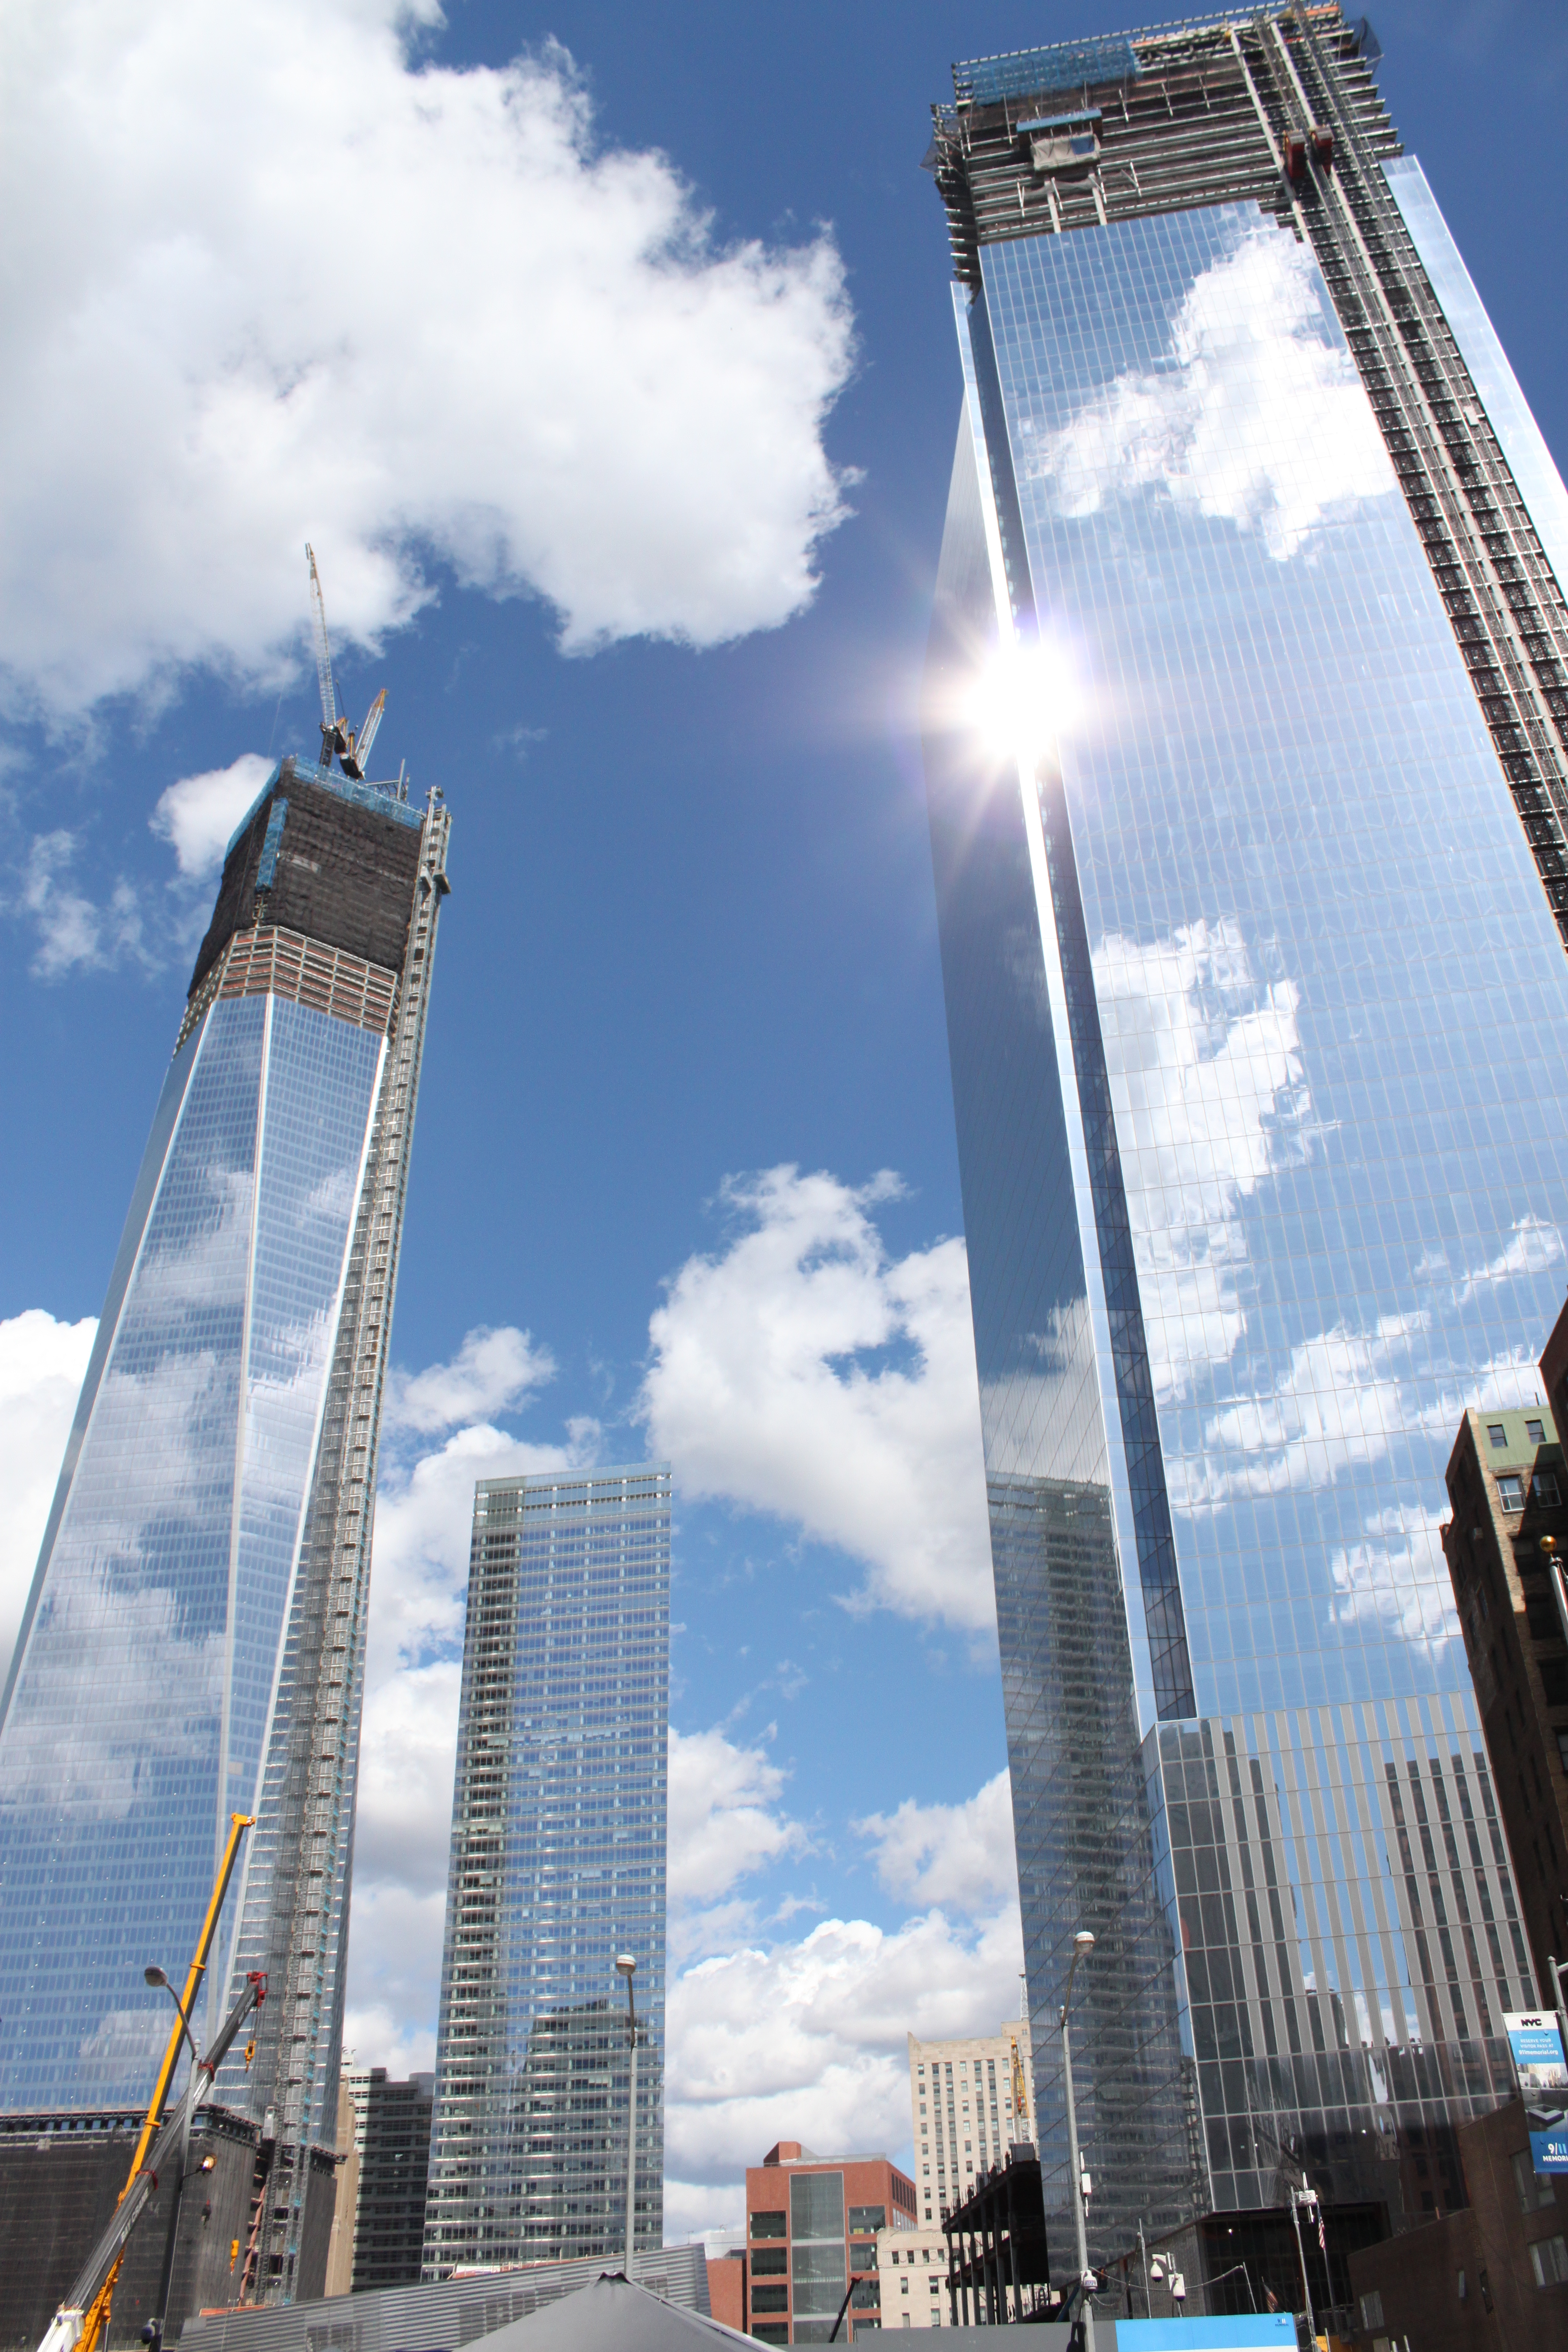
cloud, architecture, sky, skyline, building, city, skyscraper, cityscape, downtown, daytime, tower, landmark, tower block, metropolis, condominium, urban area, metropolitan area, corporate headquarters, fixed link